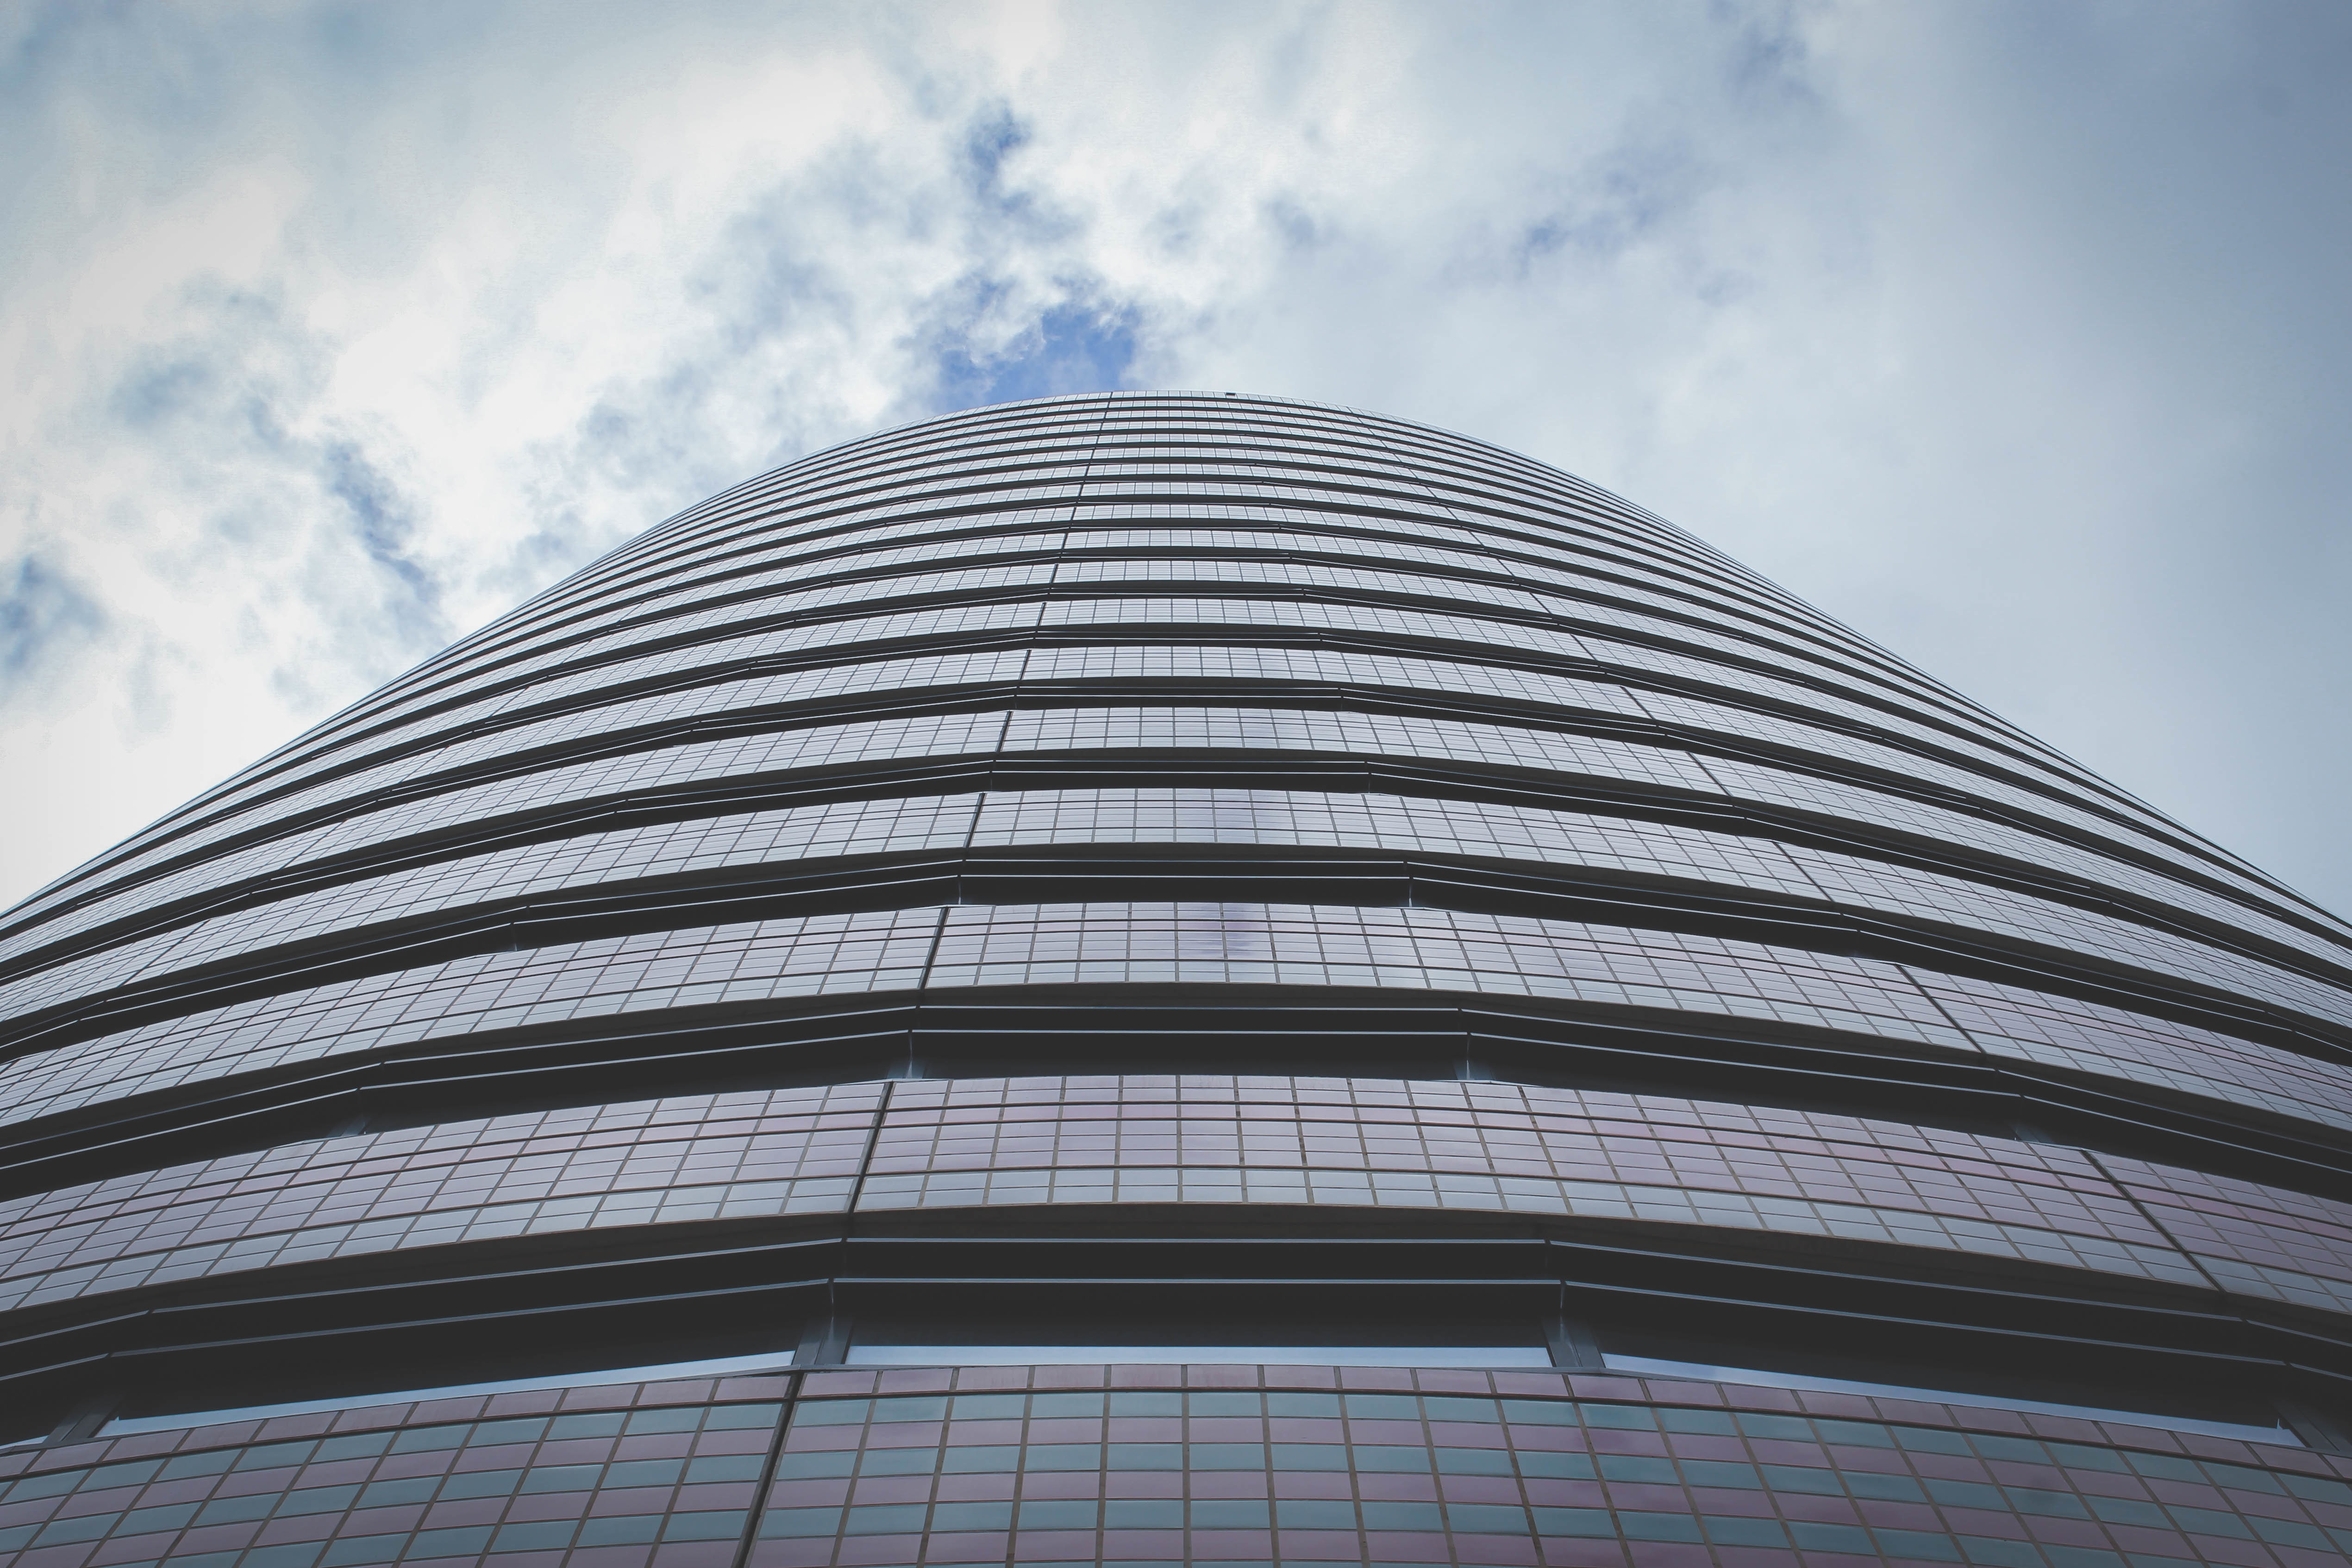
architecture, structure, sky, building, skyscraper, line, tower, landmark, facade, tower block, symmetry, dome, shape, headquarters, daylighting